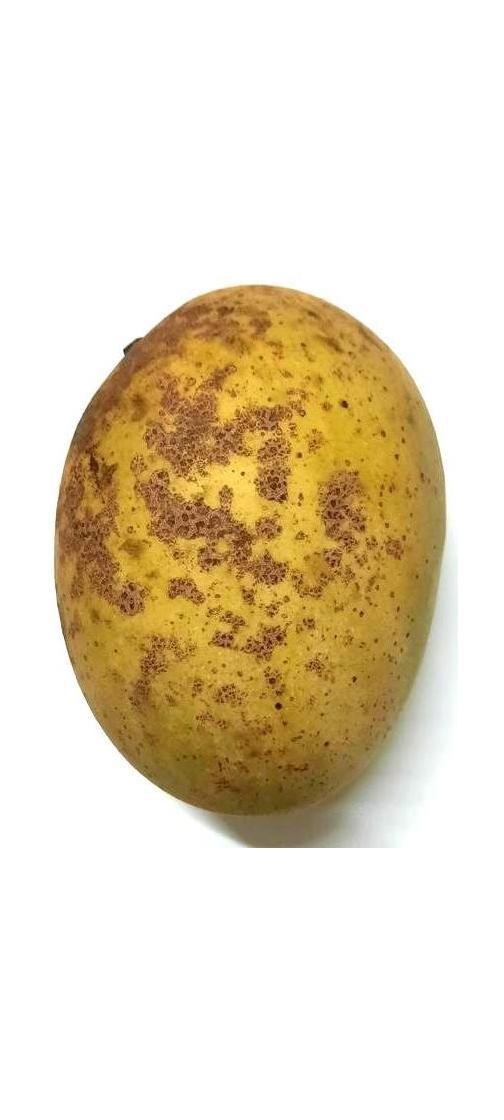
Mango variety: Shada